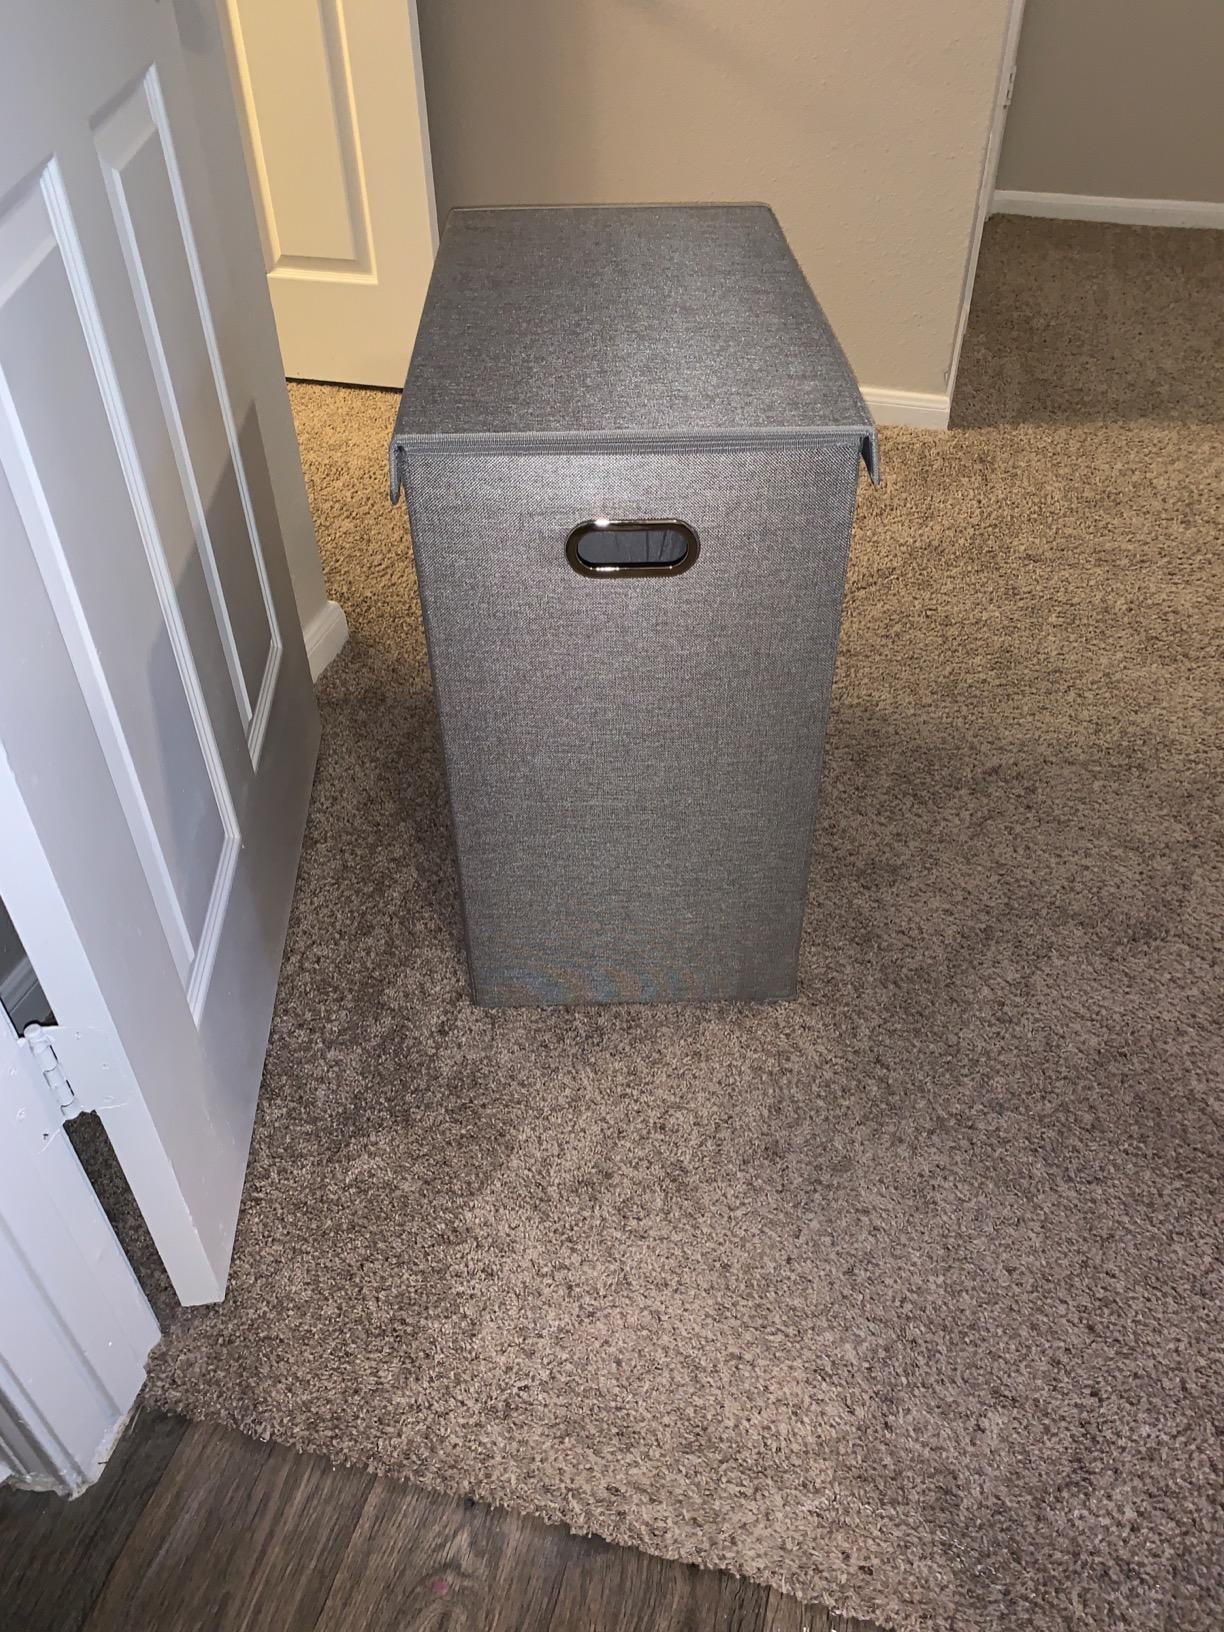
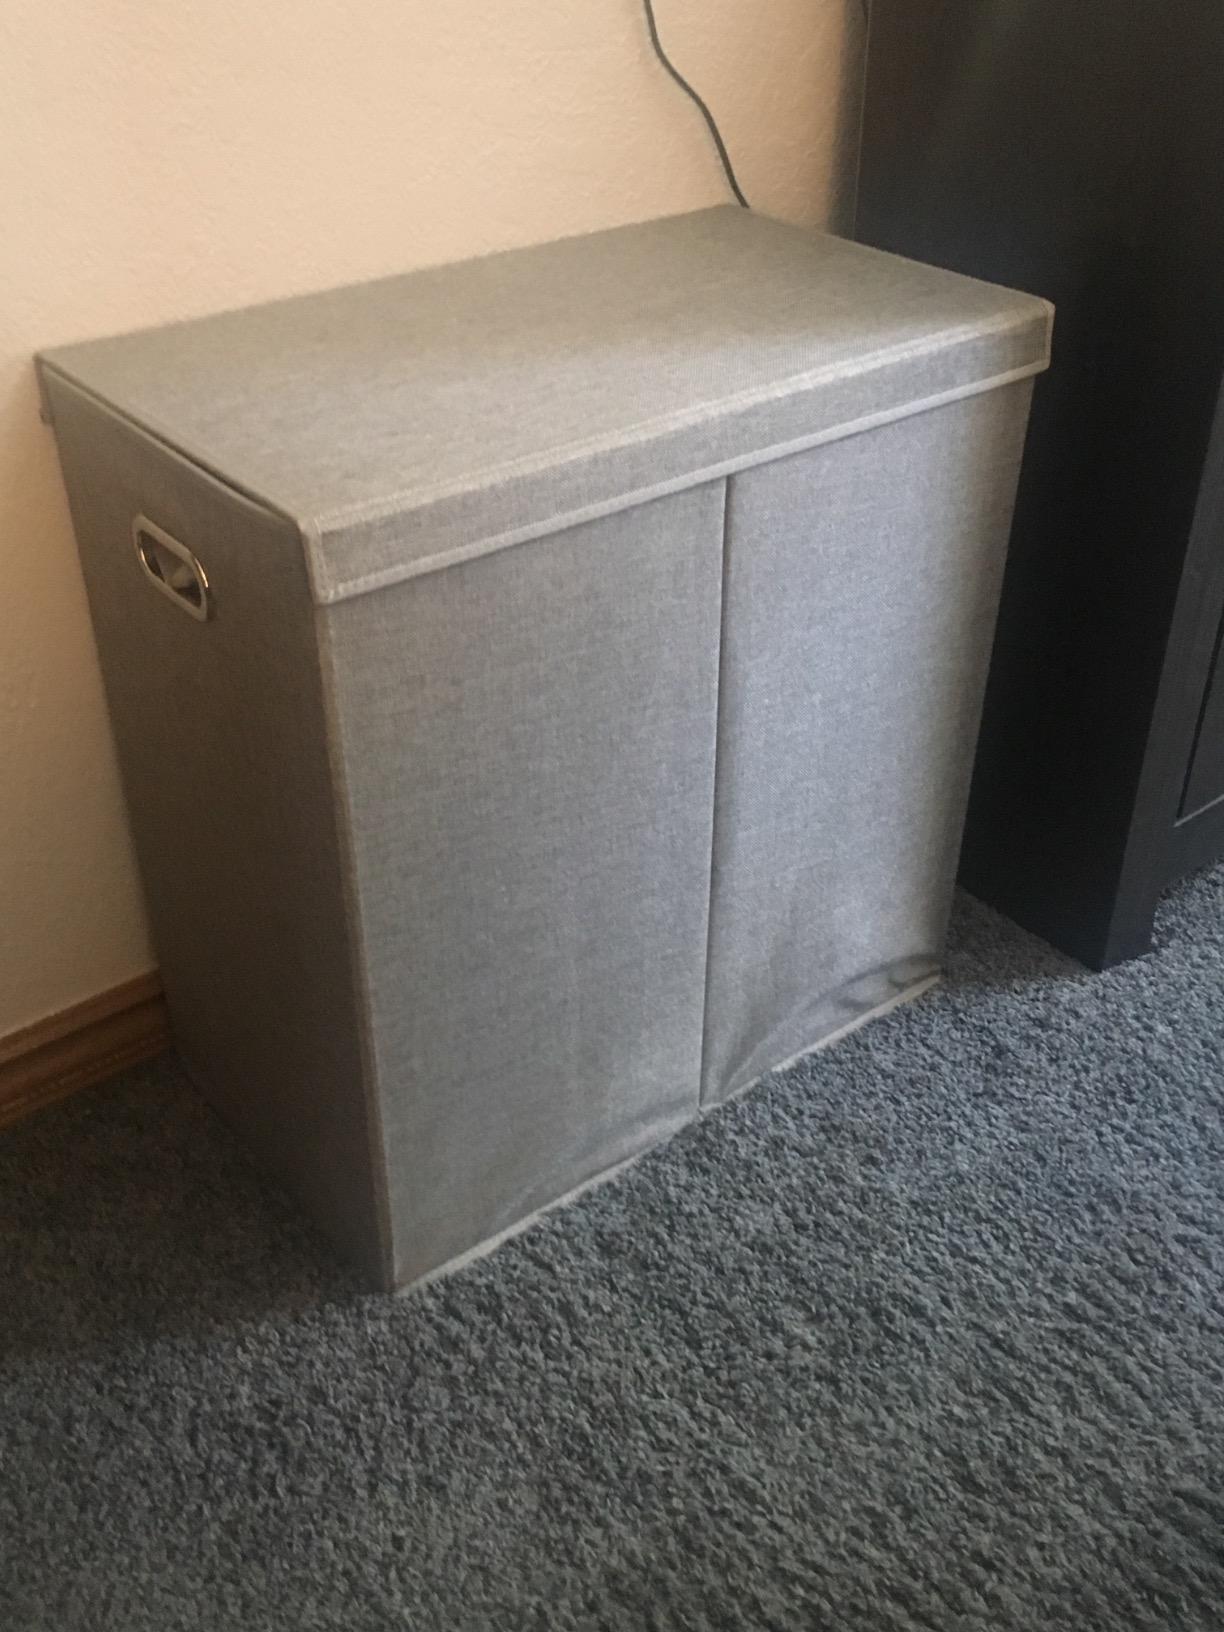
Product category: items_hamper
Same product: yes